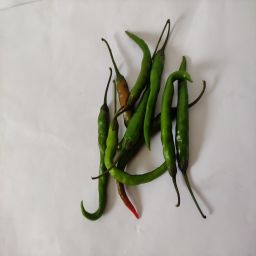
Crop: Chile Pepper
Quality: Ripe